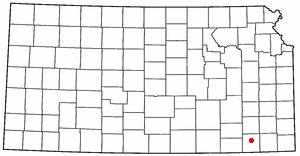
Independence (Kansas)
Independences beliggenhed i Kansas
Independence er en amerikansk by og administrativt centrum for det amerikanske county Montgomery County, i staten Kansas. I 2000 havde byen et indbyggertal på 9.846.